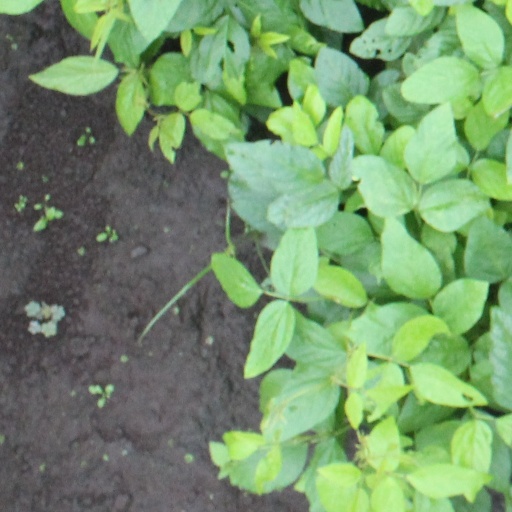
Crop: soybean